Landsborough Shire Council Chambers

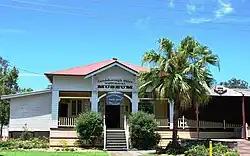
Landsborough Shire Museum, formerly Landsborough Shire Council Chambers, 2008

Landsborough Shire Council Chambers is a heritage-listed former town hall and now the Landsborough Shire Museum at 4–6 Maleny Street, Landsborough, Sunshine Coast Region, Queensland, Australia. It was designed by Walter Carey Voller and built in 1924 by Alfred Ernest Round for the Landsborough Shire Council. It is also known as Landsborough Shire Historical Museum. It was added to the Queensland Heritage Register on 24 June 1999.